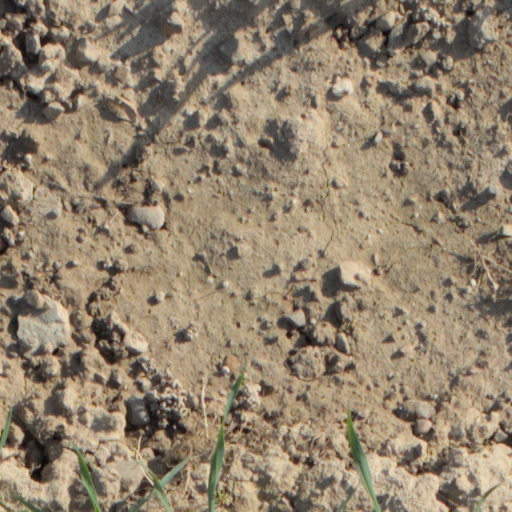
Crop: wheat